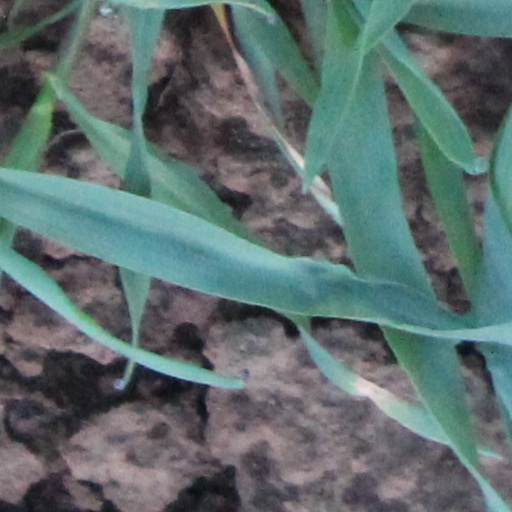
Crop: wheat